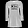
Label: Dress